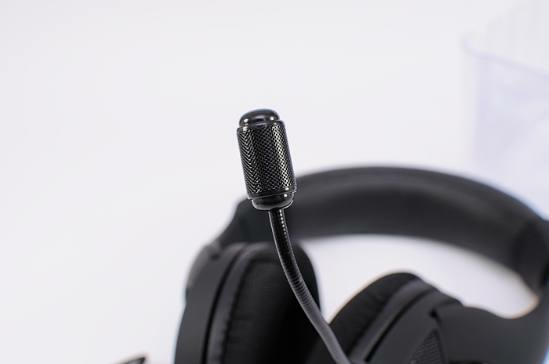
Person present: No